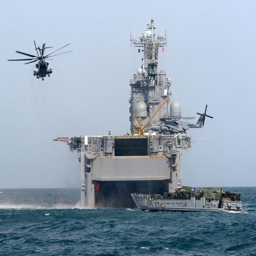
person was attached to this ship when he was !